Sukhoi Su-24

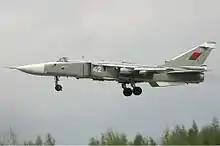
A Su-24M of the Belarusian Air Force

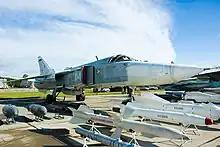
Sukhoi Su-24MR at Kubinka airbase

The Ukrainian Air Force inherited all of its Su-24s from the Soviet Union when the latter dissolved in 1991. In 2009, amid declining relations with Russia, Ukraine began to have difficulty obtaining spare parts from Sukhoi. On 5 August 2019, the announced a modernization and MRO program for Ukraine's Su-24M bombers and Su-24MR reconnaissance aircraft.